Rahmat Mohamad

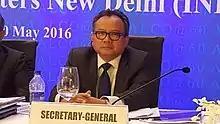
Rahmat in 2016

Rahmat bin Mohamad is a Malaysian legal scholar and Professor of Law at the Universiti Teknologi MARA. He is an Advocate and Solicitor of the High Court of Malaya and a member of the Malaysian Bar. He previously served as Chairman of the Asian International Arbitration Centre (AIAC). He also served as Chairman of the National Sports Institute of Malaysia from August 2019 to August 2023 and the Chairman of the Human Rights Commission of Malaysia (SUHAKAM) from August 2022 until August 2023.